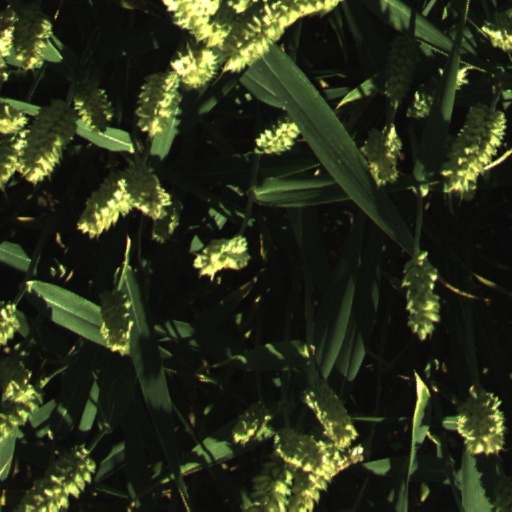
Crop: wheat